Cracker Barrel

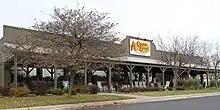
A Cracker Barrel in Minnesota

Cracker Barrel became a publicly traded company in 1981 to raise funds for further expansion. It floated more than half a million shares, raising $10.6 million. Following the initial public offering, Cracker Barrel grew at a rate of around 20 percent per year; by 1987, the company had become a chain of more than 50 units in eight states, with annual net sales of almost $81 million. The company grew consistently through the 1980s and 1990s, attaining a $1 billion market value by 1992. In 1993, the chain's revenue was nearly twice that of any other family restaurant.